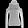
Label: Pullover